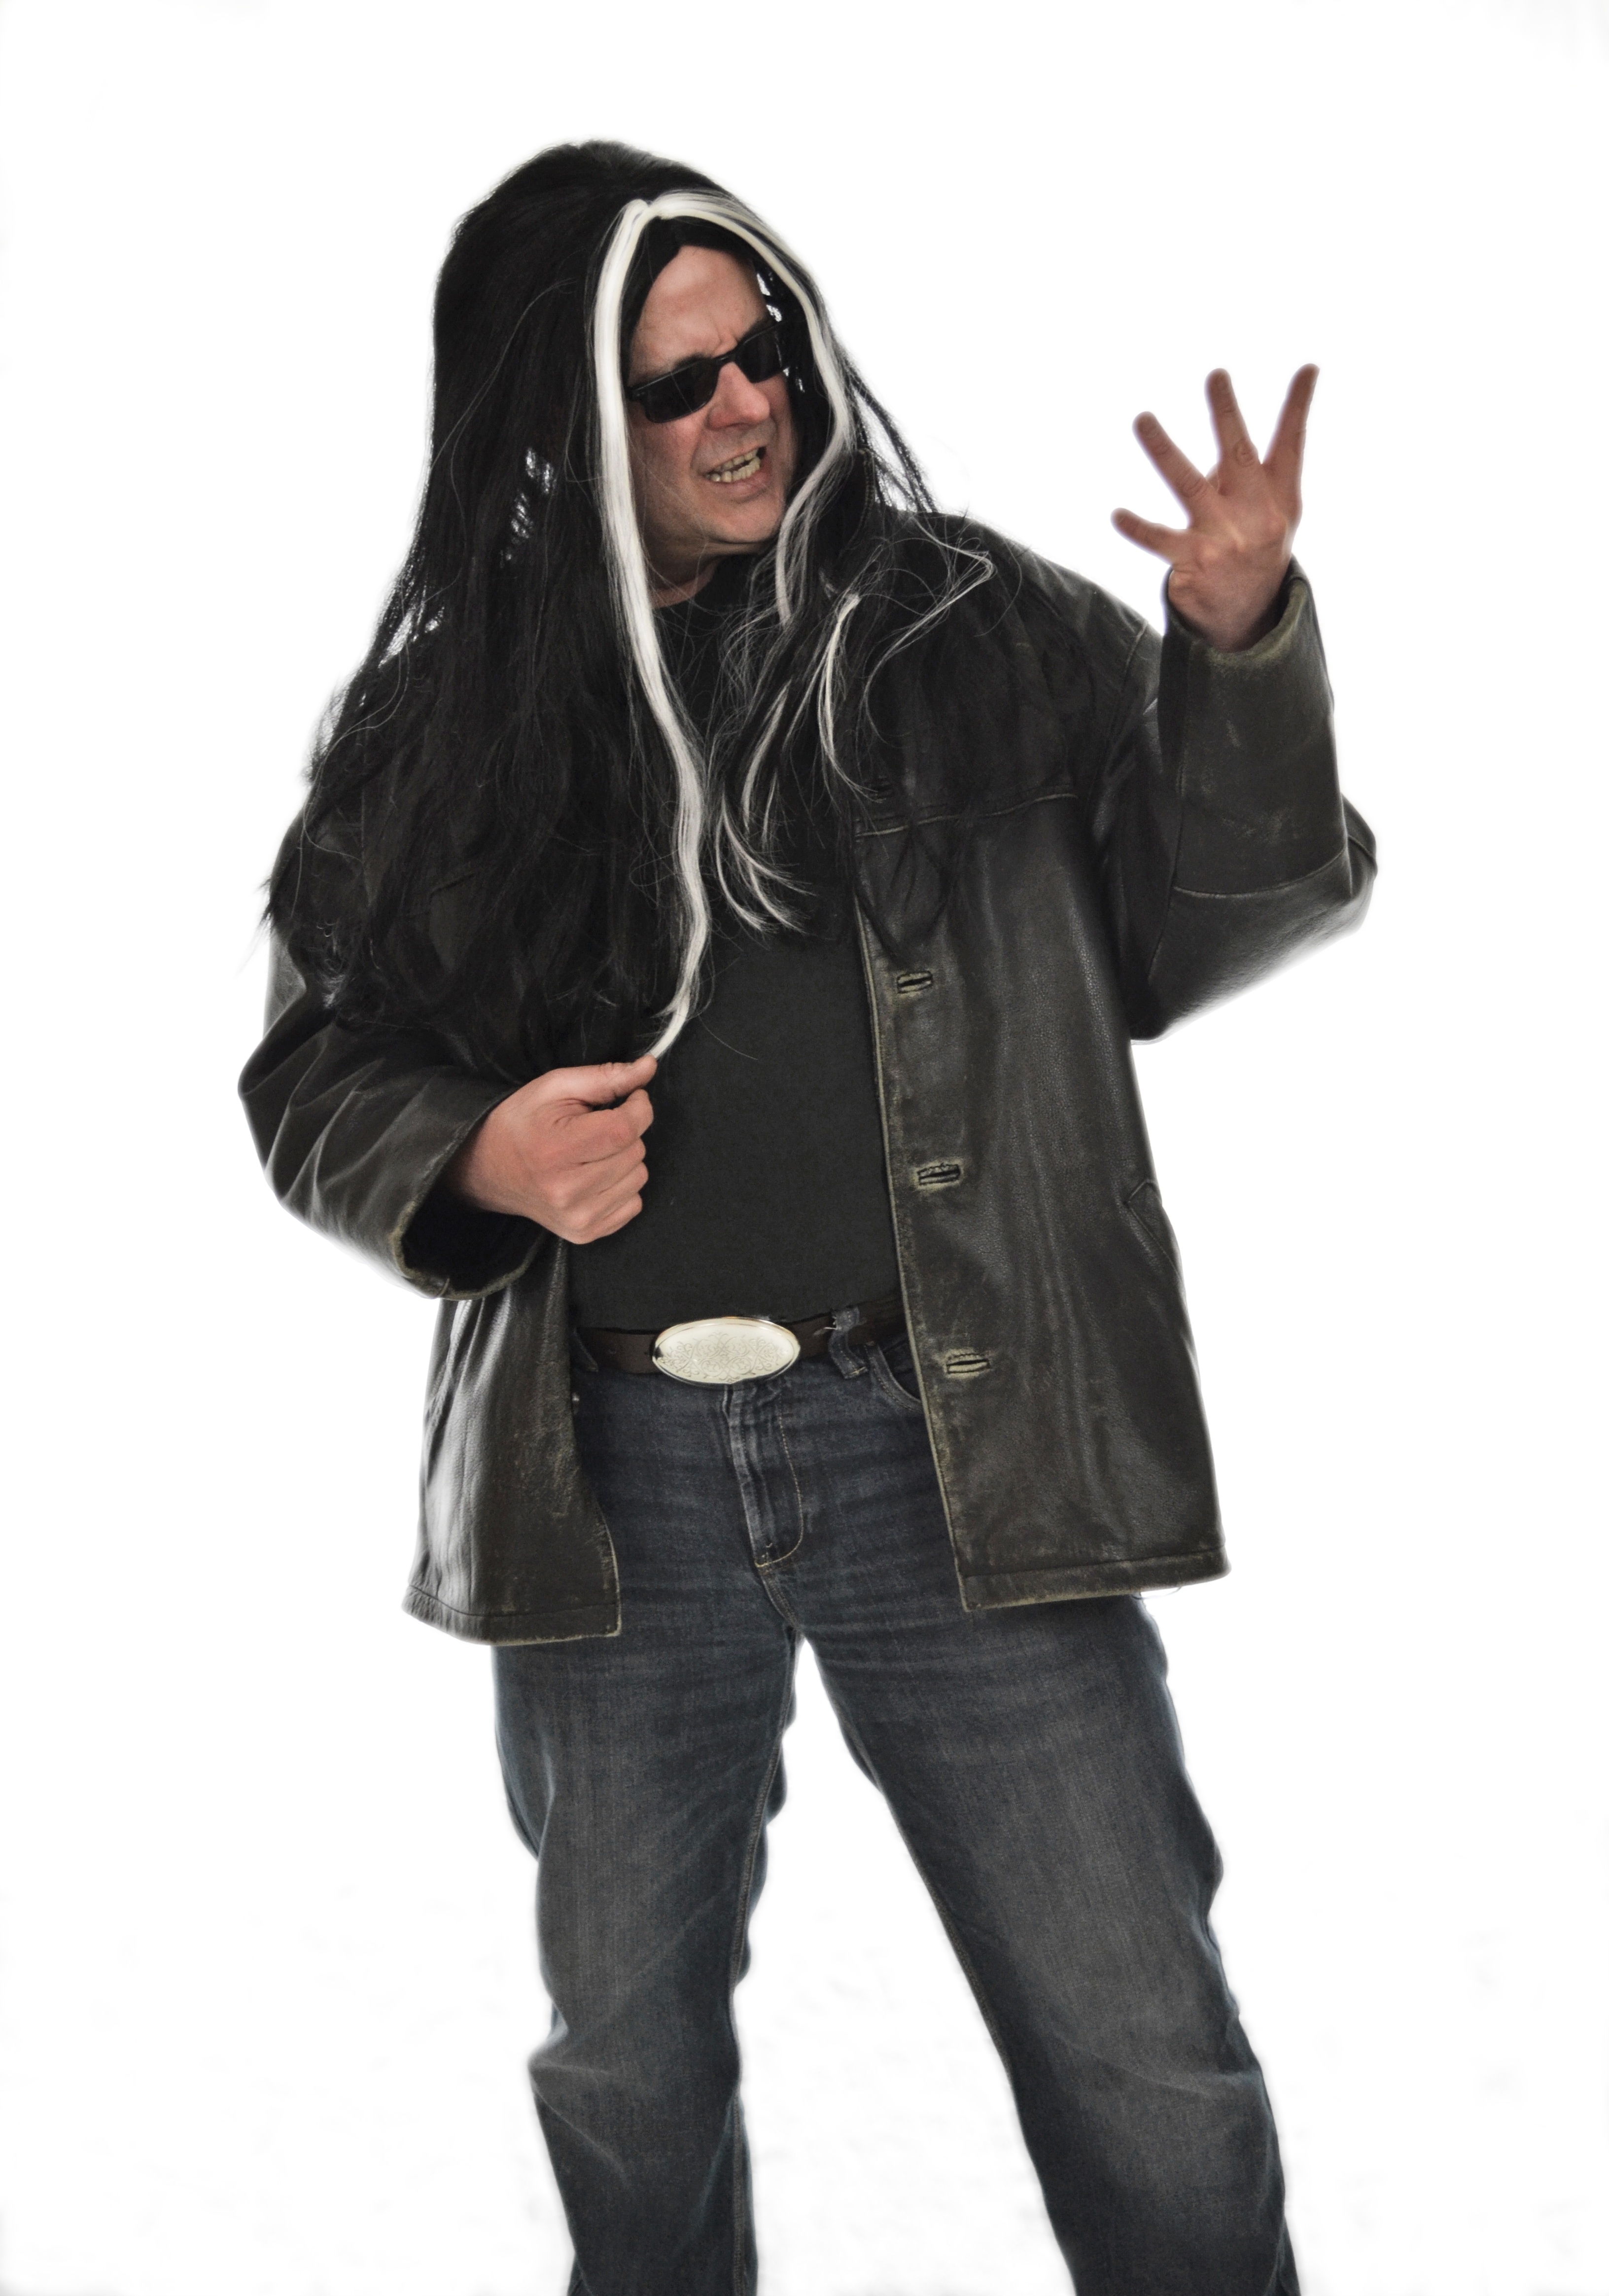
man, music, people, hair, leather, band, fur, instrument, human, chapel, musician, clothing, jacket, outerwear, hood, textile, fun, party, pose, humor, guitarist, leather jacket, rock star, comedian, fur clothing, air guitar